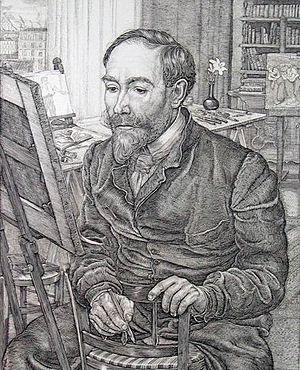
Le Chat noir était un célèbre cabaret de Montmartre, fondé en novembre 1881 par Rodolphe Salis qui fut aussi à l'origine de la revue hebdomadaire du même nom.
Théophile Alexandre Steinlen, né à Lausanne le 20 novembre 1859 et mort à Paris le 14 décembre 1923, est un artiste anarchiste, peintre, graveur, illustrateur, affichiste et sculpteur suisse, naturalisé français en 1901.